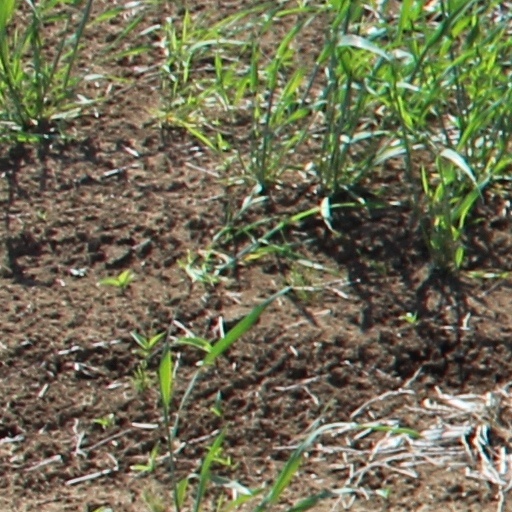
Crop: wheat